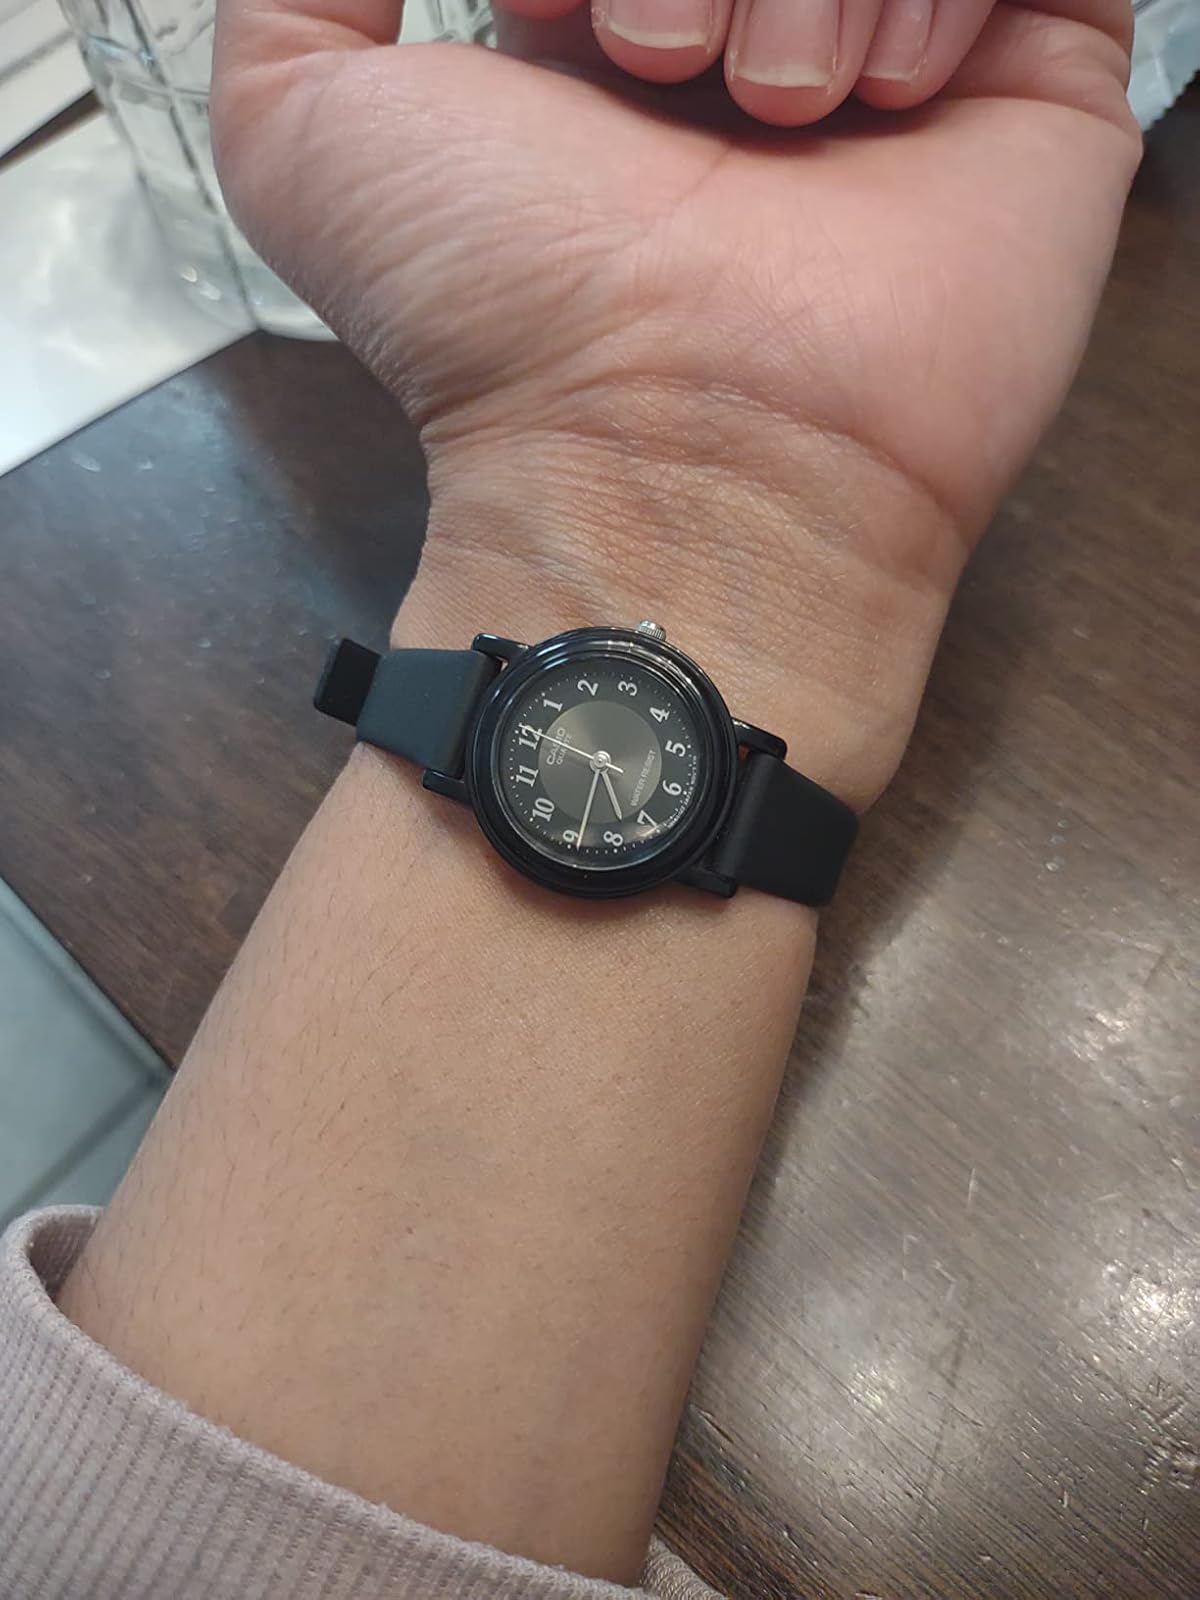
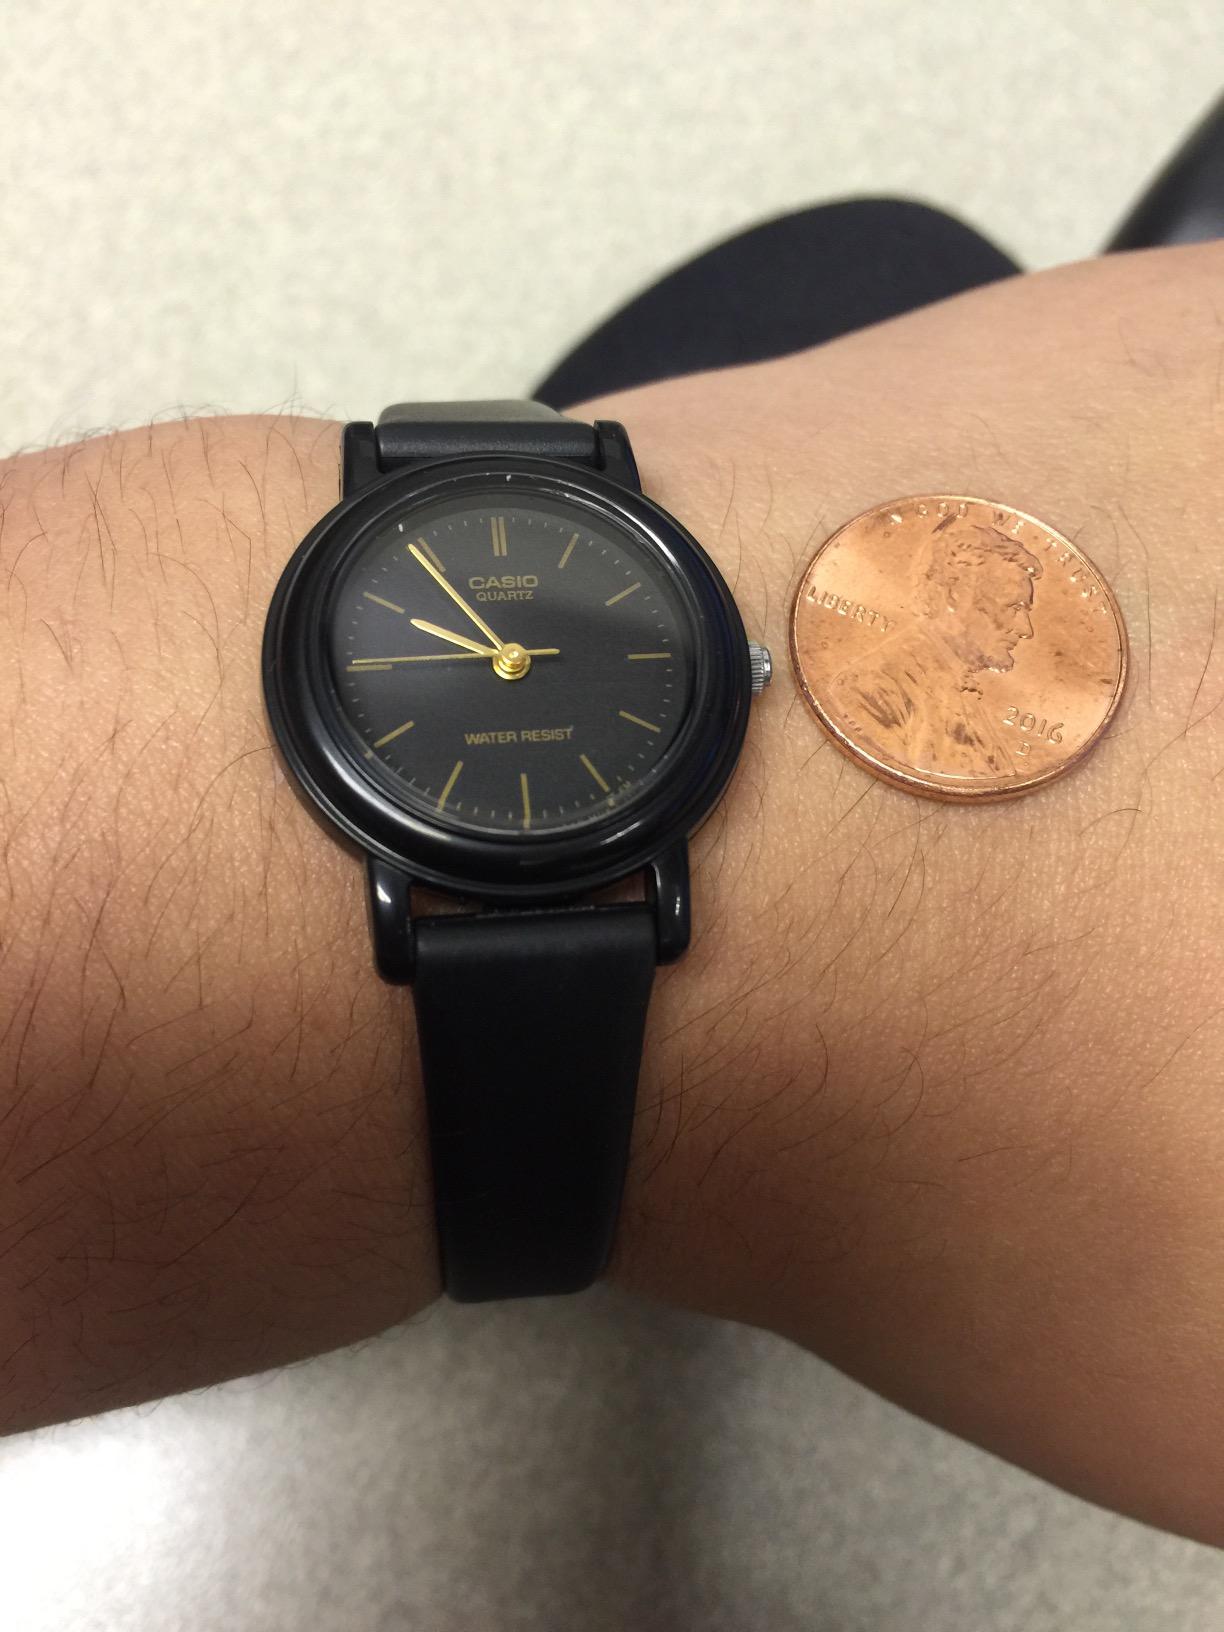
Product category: accessories_watch
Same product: no